Lipid-gated ion channels

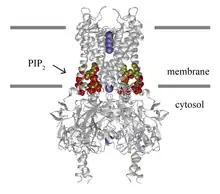
Tetrameric Kir2.2 (grey trace) bound to four PIP2 molecules (carbon:yellow; oxygen:red). Potassium ions (purple) are shown in the open conduction pathway. Grey rectangles indicate the membrane border.

Lipid-gated ion channels are a class of ion channels whose conductance of ions through the membrane depends directly on lipids. Classically the lipids are membrane resident anionic signaling lipids that bind to the transmembrane domain on the inner leaflet of the plasma membrane with properties of a classic ligand. Other classes of lipid-gated channels include the mechanosensitive ion channels that respond to lipid tension, thickness, and hydrophobic mismatch. A lipid ligand differs from a lipid cofactor in that a ligand derives its function by dissociating from the channel while a cofactor typically derives its function by remaining bound.